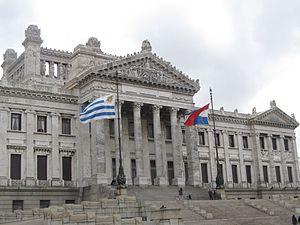
Le drapeau d'Artigas est l'un des trois drapeaux officiels de l'Uruguay avec le drapeau national et le drapeau Treinta y Tres. La référence à Artigas rappelle José Gervasio Artigas, héros de l'indépendance de l'Uruguay face à l'Espagne en 1815.